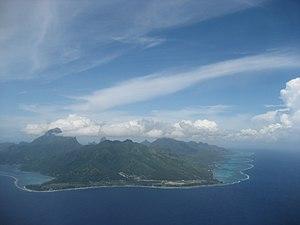
L'aire marine gérée de Polynésie française, nommée aussi "Tainui Atea", est un type d'aire protégée en mer propre à ce pays. Elle occupe l'ensemble de la zone économique exclusive du pays, jusqu'à 200 milles des lignes de base, sur une superficie de 4 867 000 kilomètres carrés.